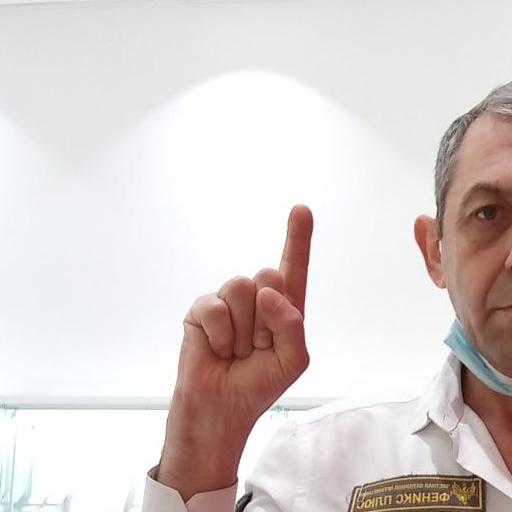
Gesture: one